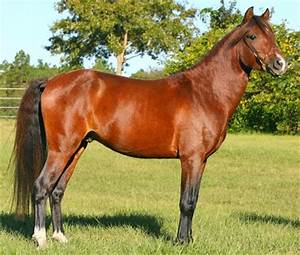
Label: cavallo